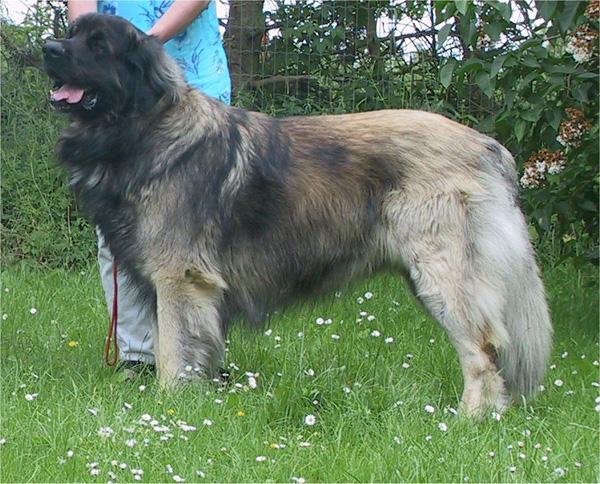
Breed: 214-n000019-Leonberg